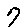
Label: 7